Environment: real
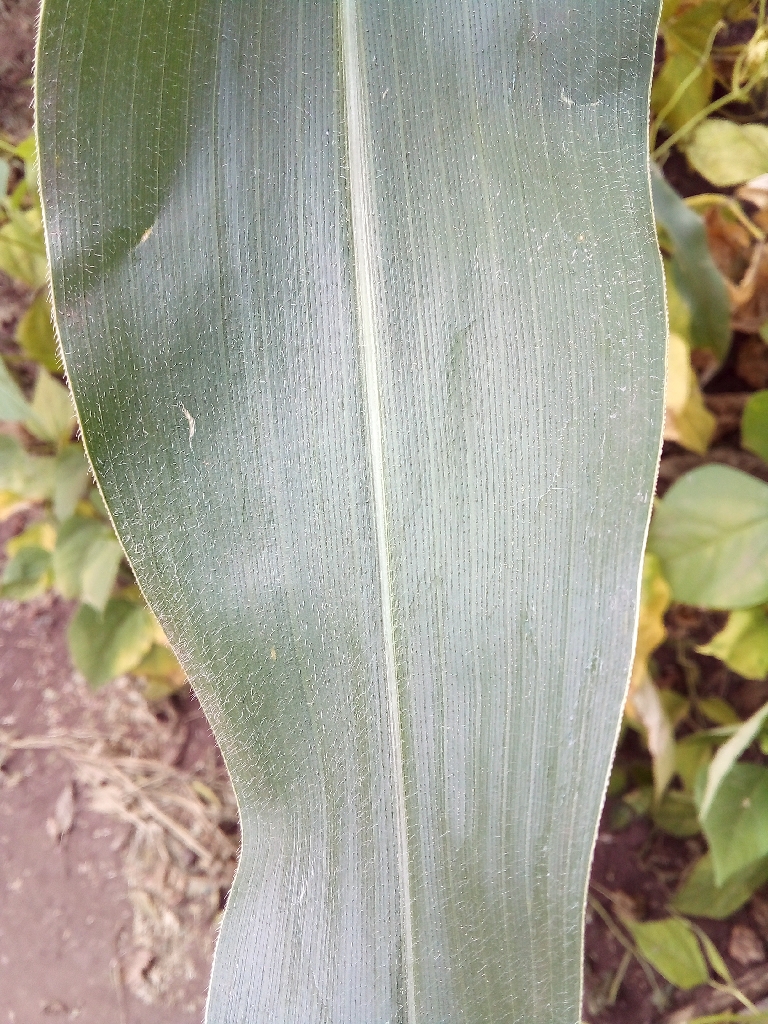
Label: healthy